Edson Puch

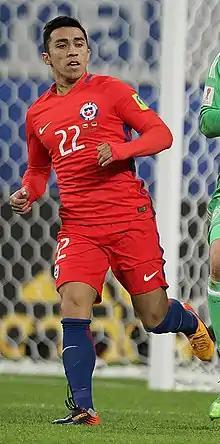
Puch playing with Chile at the 2017 FIFA Confederations Cup

Edson Raúl Puch Cortez (born 9 April 1986) is a Chilean footballer who plays as a forward for Deportes Iquique.